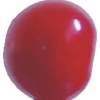
Label: cherry_sour